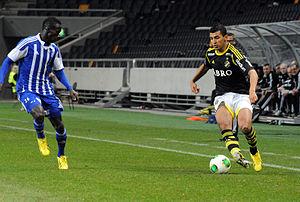
Le Helsingin Jalkapalloklubi est un club de football finlandais, basé à Helsinki.